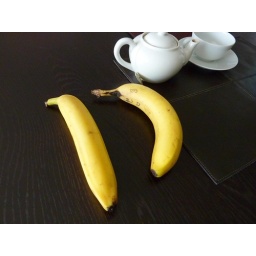
Straight banana approaches gay banana in Kings Cross dining room